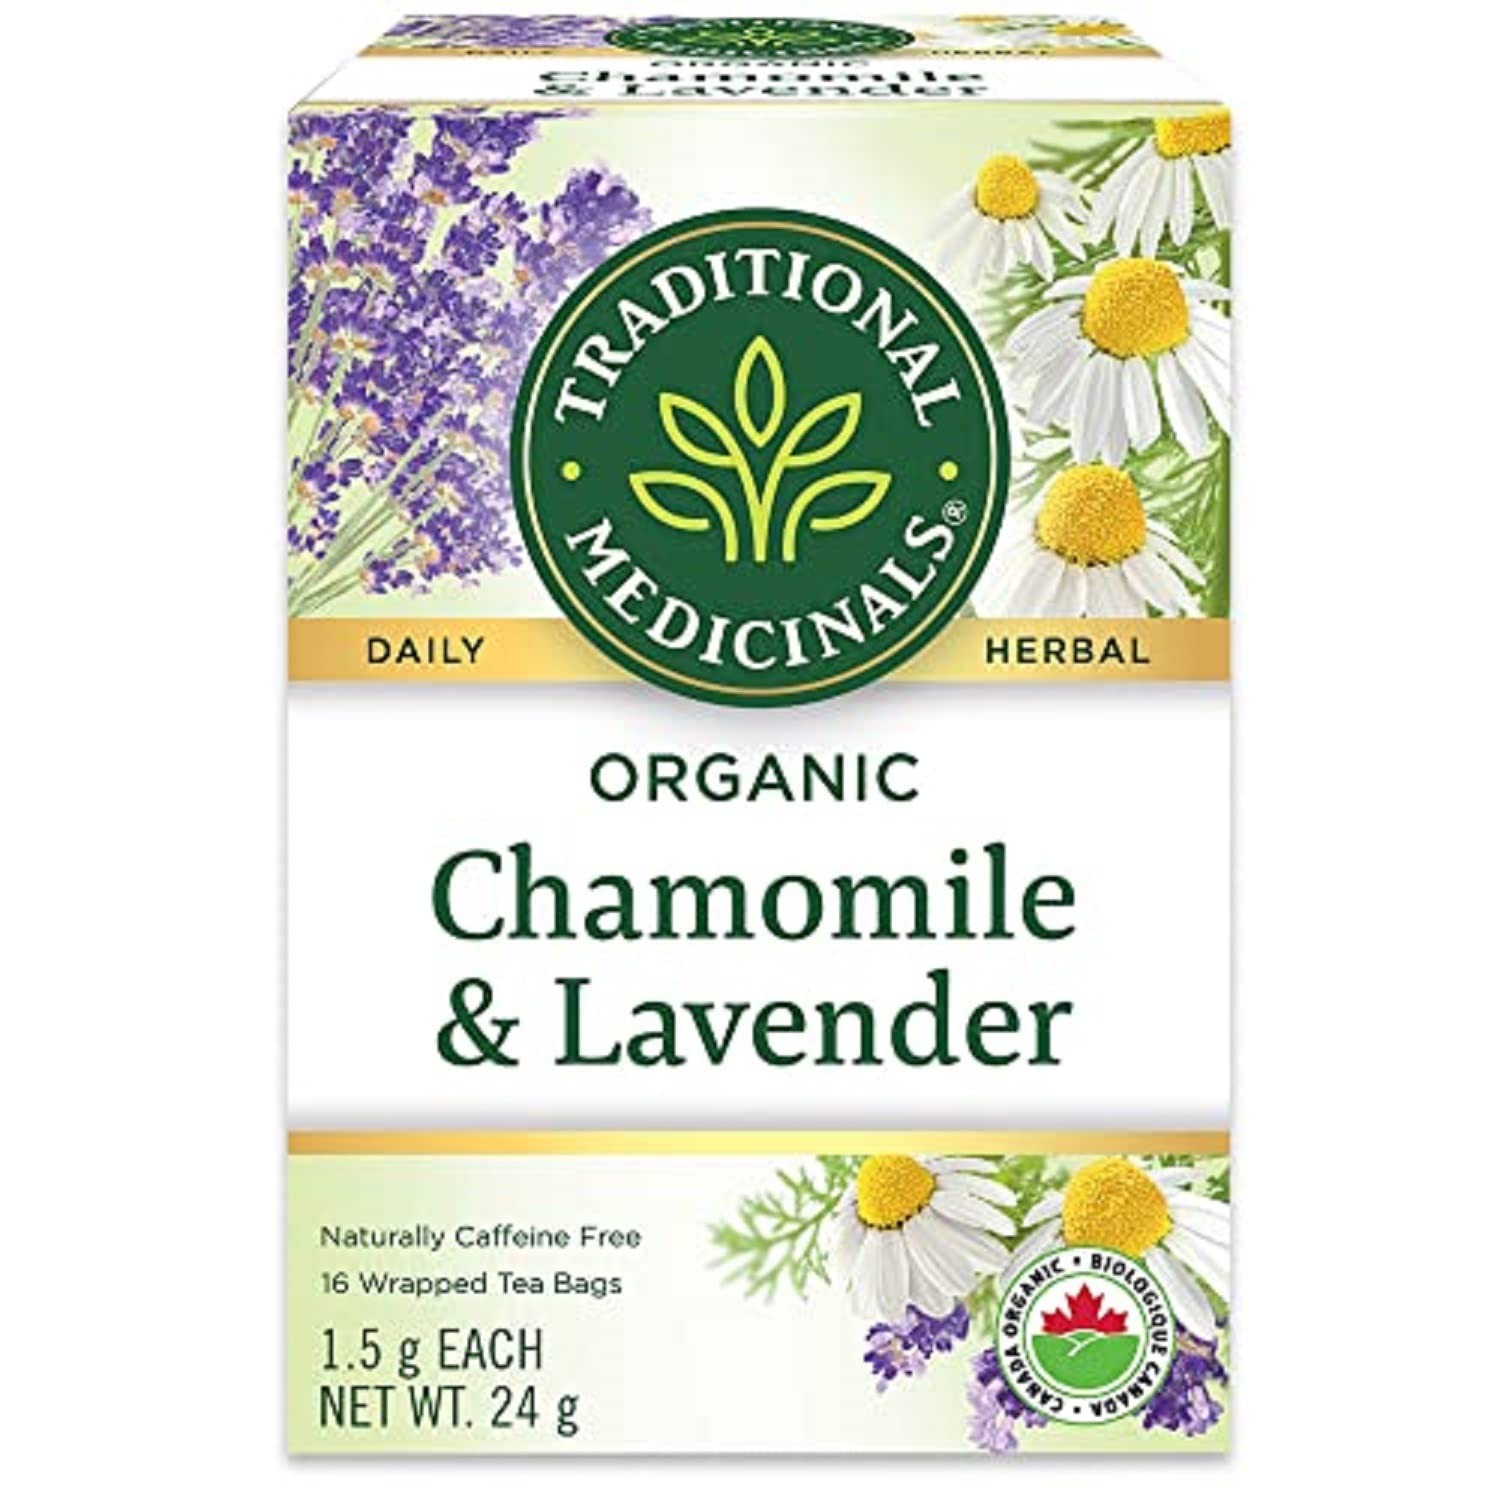
Item Name: TRADITIONAL MEDICINALS Organic Chamomile Lavender Tea, 16 CT
Value: 16.0
Unit: Count

Price: 5.43